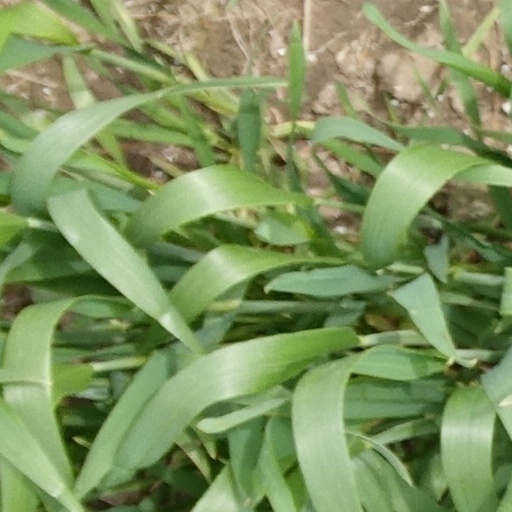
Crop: wheat